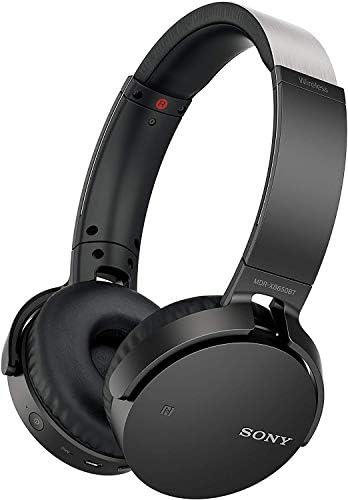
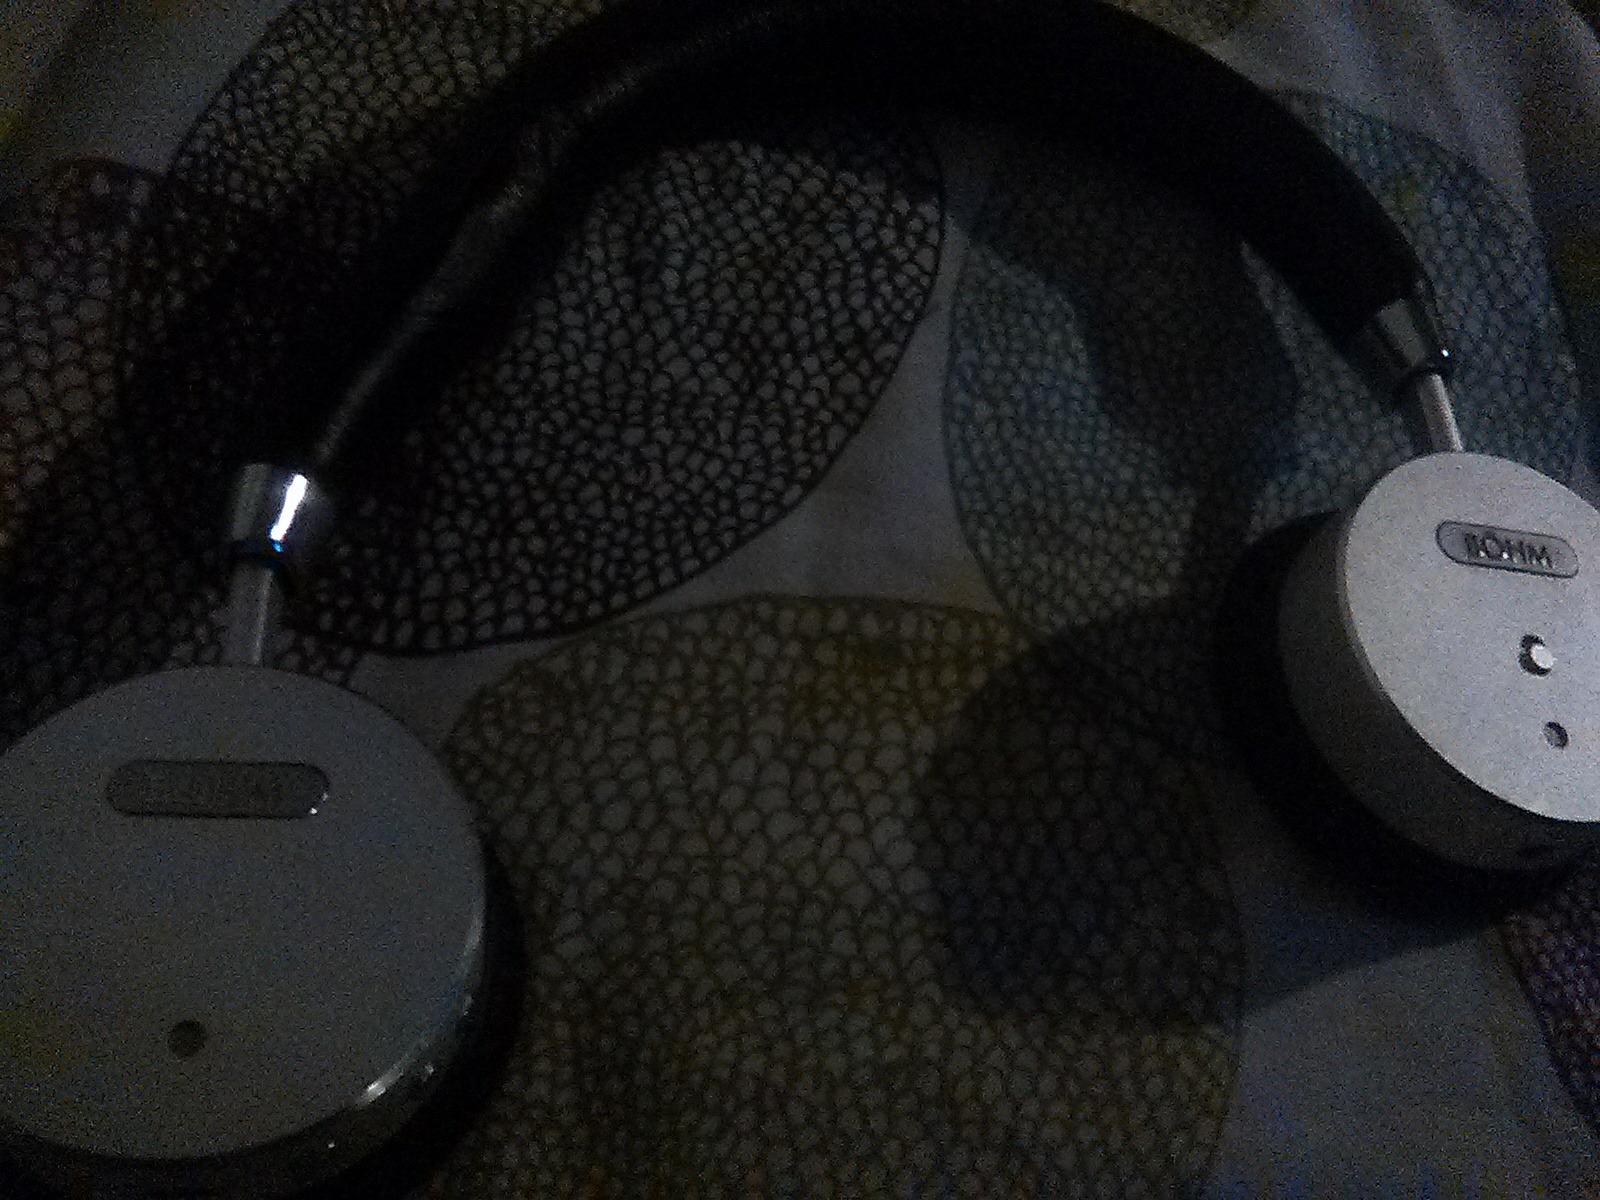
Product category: headphones
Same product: no